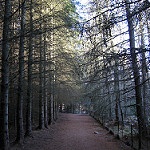
Label: forest